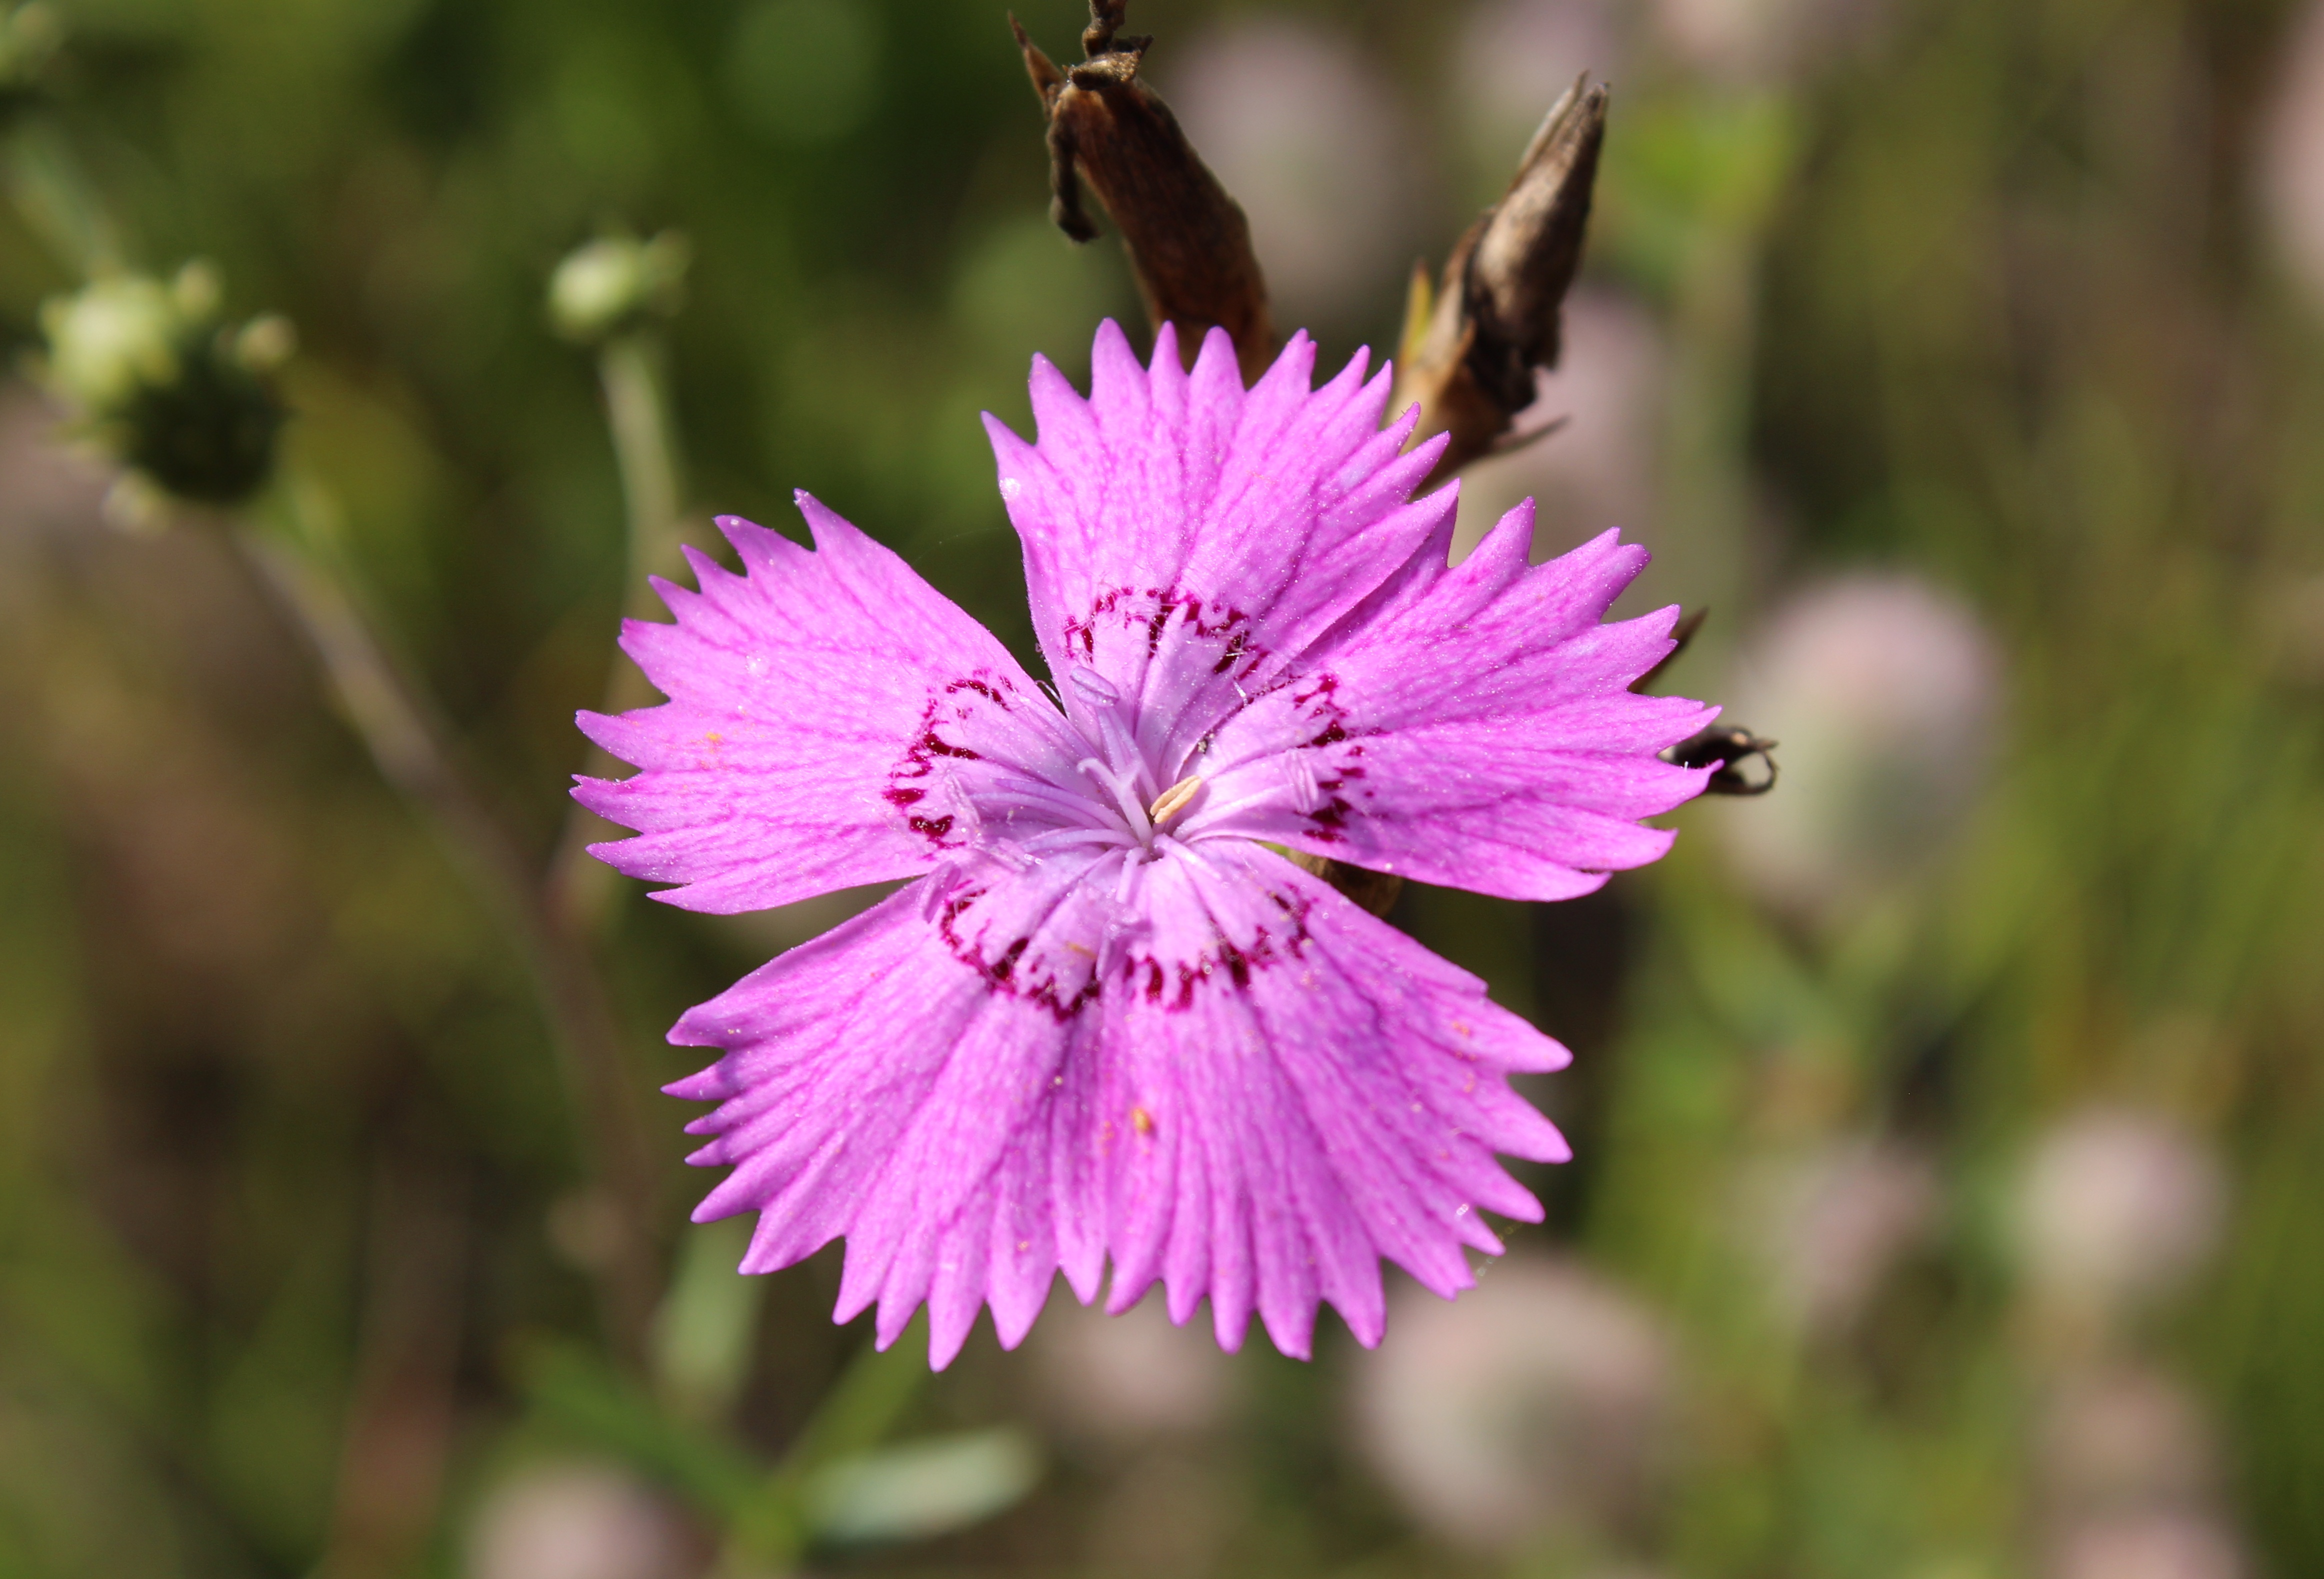
nature, blossom, plant, field, meadow, flower, petal, bloom, wild, herb, macro, botany, flora, plants, wildflower, close up, clove, petals, beautiful, dianthus, macro photography, summer flowers, flowering plant, useful, annual plant, land plant, pink family